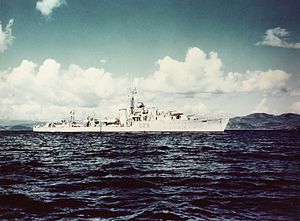
Liste over skibe bygget hos John I. Thornycroft & Company, Woolston / Skibene
Denne liste omfatter skibe, der blev bygget af John I. Thornycroft & Company på værftet i Woolston ved Southampton i England. I 1966 fusionerede firmaet med Vosper & Company. Det sammensluttede selskab fortsatte produktionen i Woolston, og skibe bygget efter 1966 er ikke med på listen.